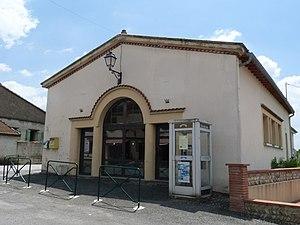
Salle des fêtes, Toutens, Haute-Garonne, France
Toutens est une commune française située dans le département de la Haute-Garonne, dans la région Occitanie.